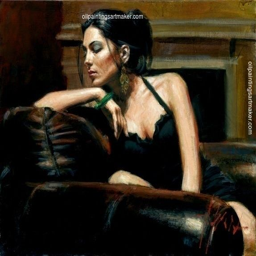
person by the painting for sale outlet online , painting